Víctor Aspillaga

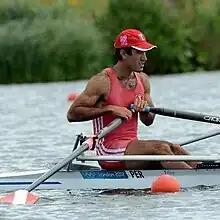
Aspillaga in London, 2012

Víctor Aspillaga (born 2 July 1985) is a Peruvian rower. He competed in the men's single sculls event at the 2012 Summer Olympics.